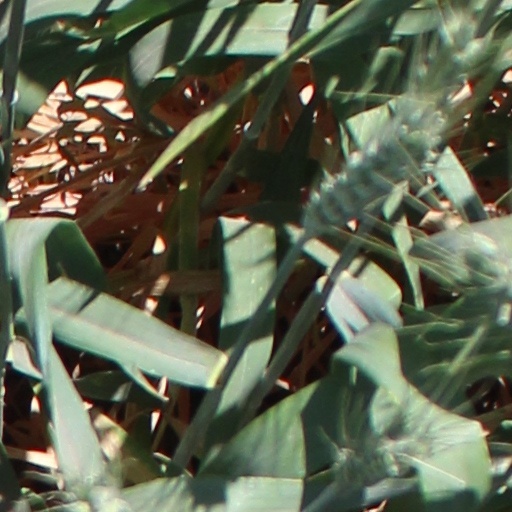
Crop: wheat